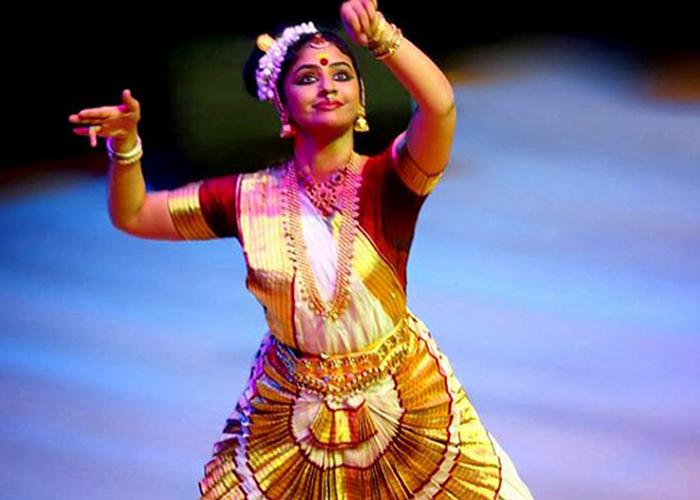
Dance form: mohiniyattam